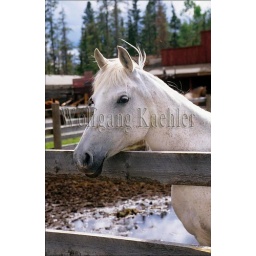
Canada, alberta, near calgary, bar c ranch resort, horse stables, horse, close up